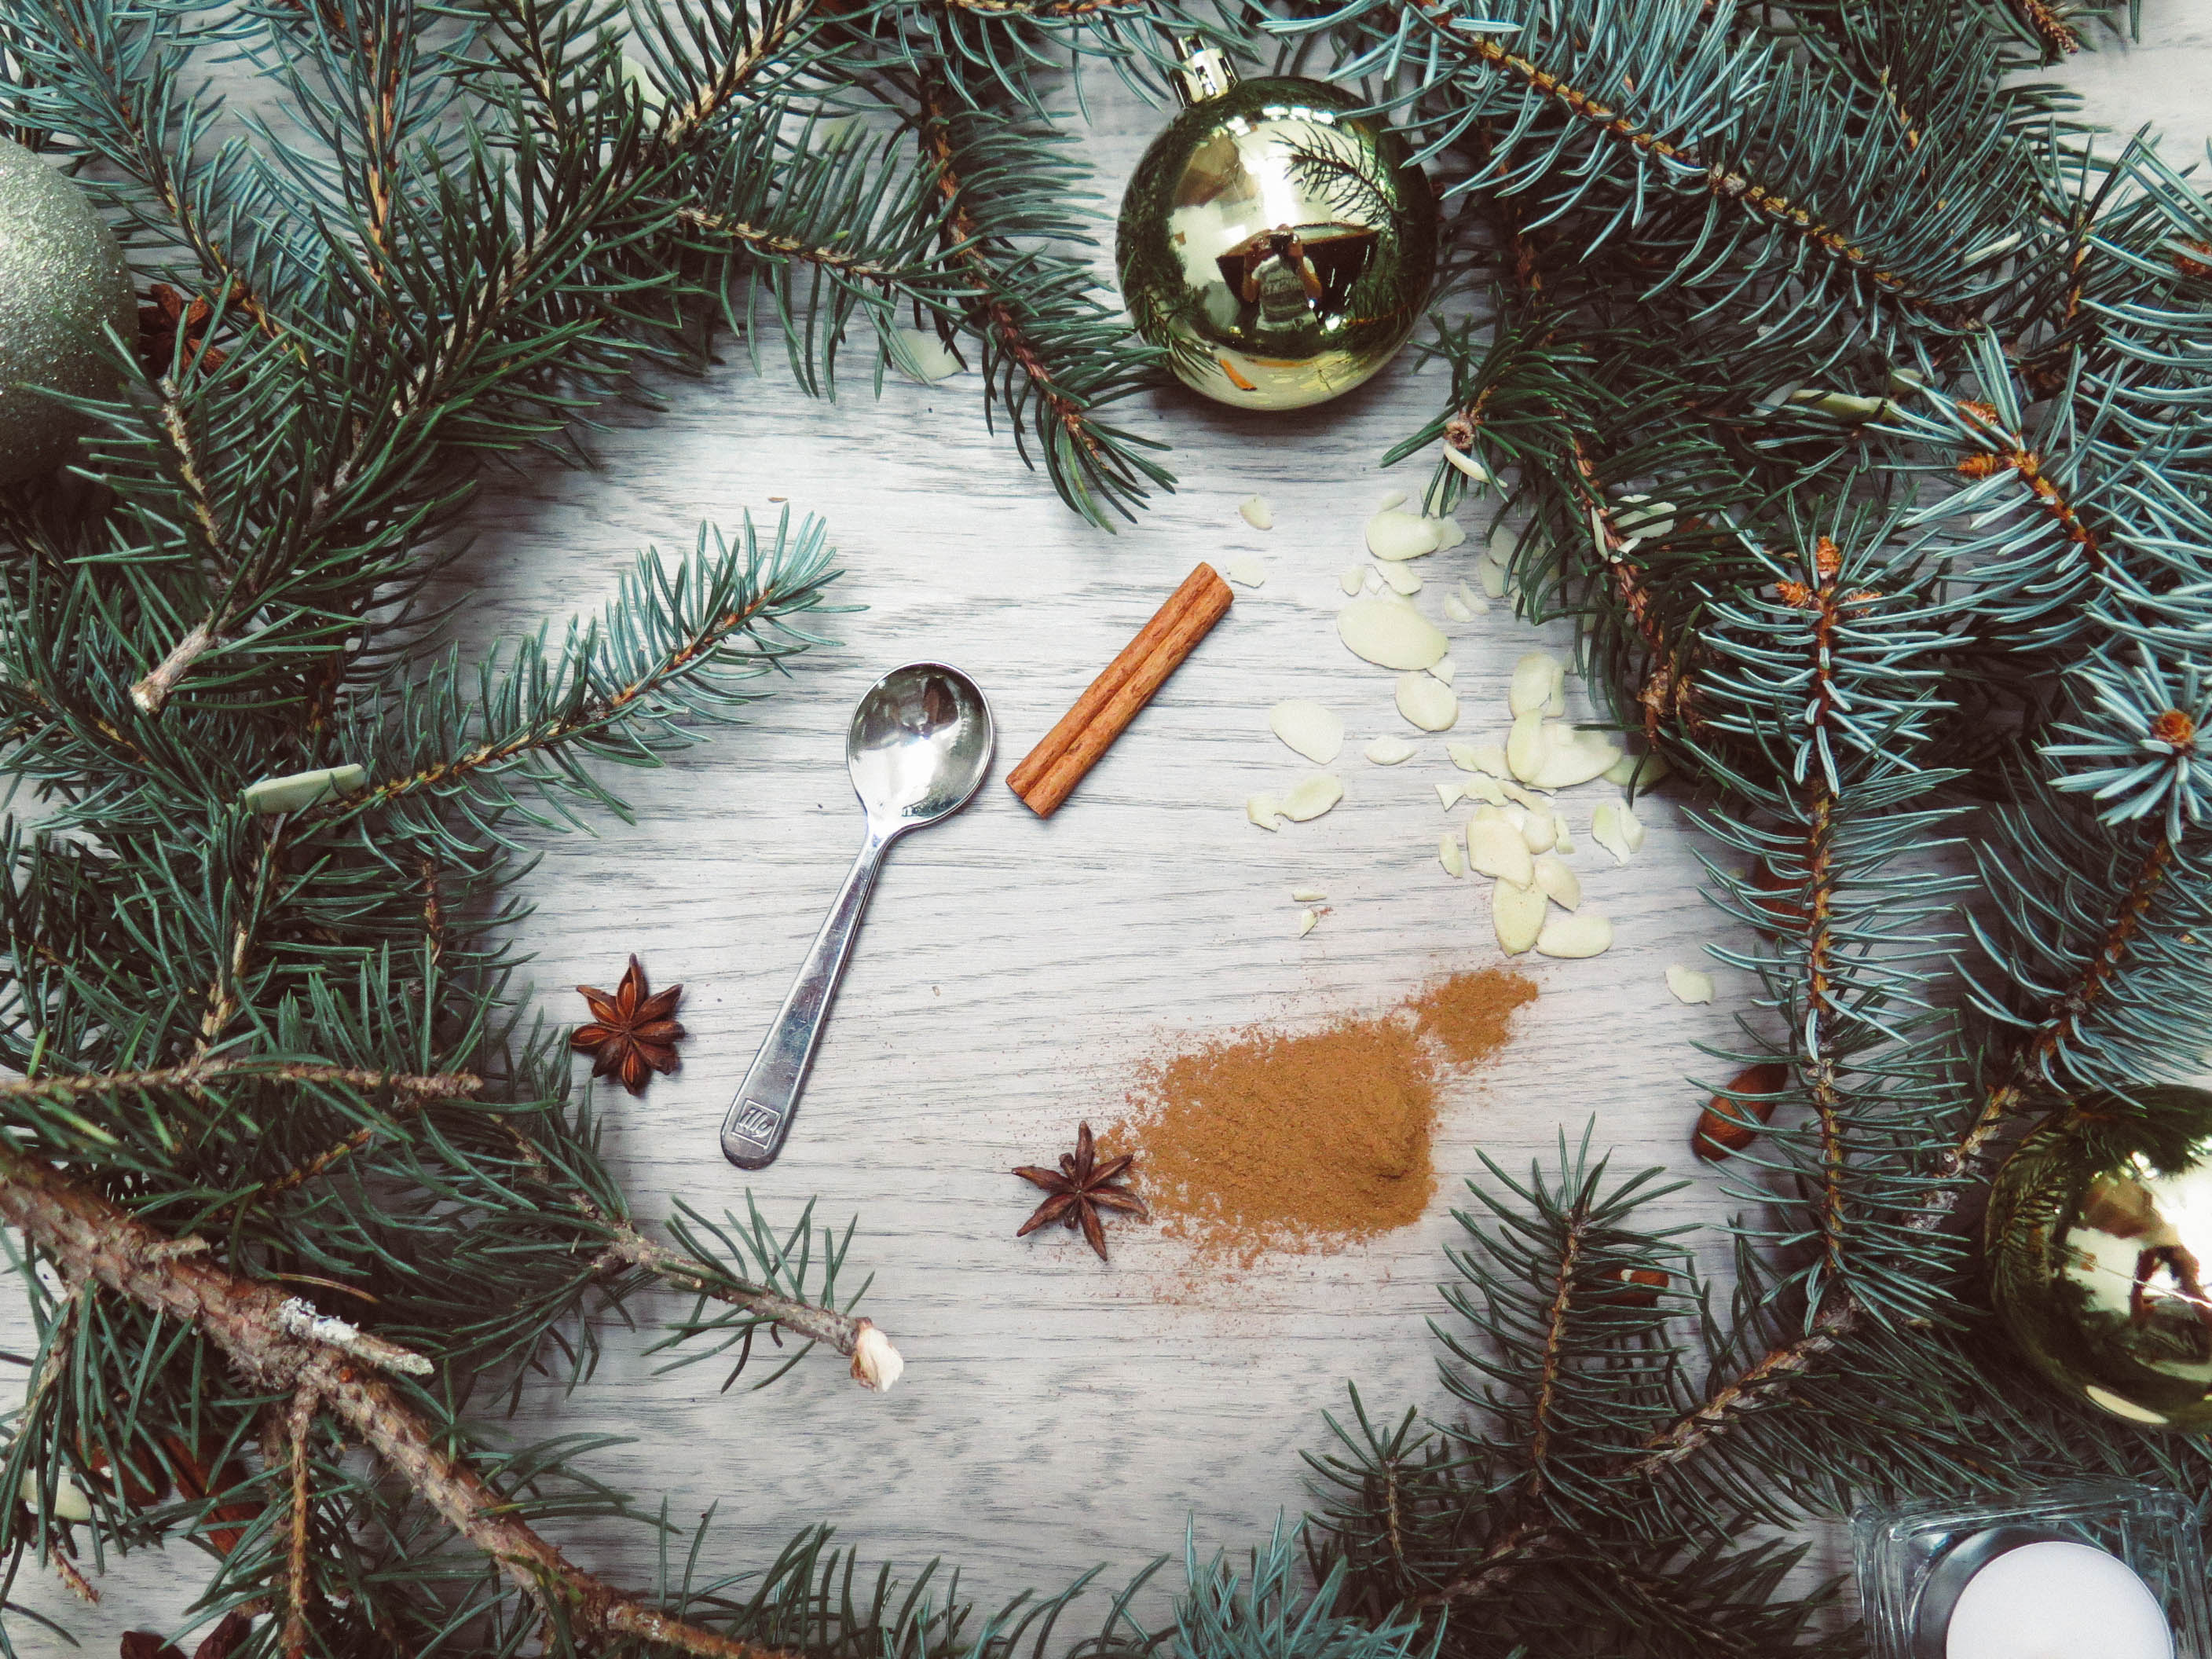
table, tree, branch, winter, needle, wood, celebration, pine, aroma, decoration, reflection, evergreen, cone, christmas, fir, new year, christmas tree, twig, wreath, cinnamon, card, conifer, christmas decoration, spruce, ornate, ball, merry, almonds, glisten, anise, cinnamon sticks, woody plant